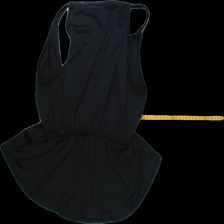
View: back
Type: Top
Category: Ladies
Brand: Gina Tricot
Colors: Black
Material: 100% Poly
Pattern: Plain
Cut: V-collar
Size: M
Season: All
Trend: No trend
Stains: No
Price range: 50-100
Recommended usage: Reuse